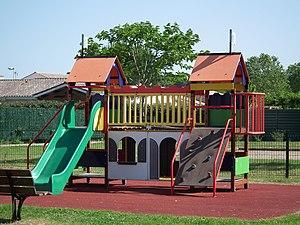
L'aire de jeu de Saint-Augustin-sur-Mer
Saint-Augustin — communément désignée sous le nom de Saint-Augustin-sur-Mer — est une commune du Sud-Ouest de la France, située dans le département de la Charente-Maritime. Ses habitants sont les Saint-Augustinais et les Saint-Augustinaises.